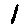
Label: 1